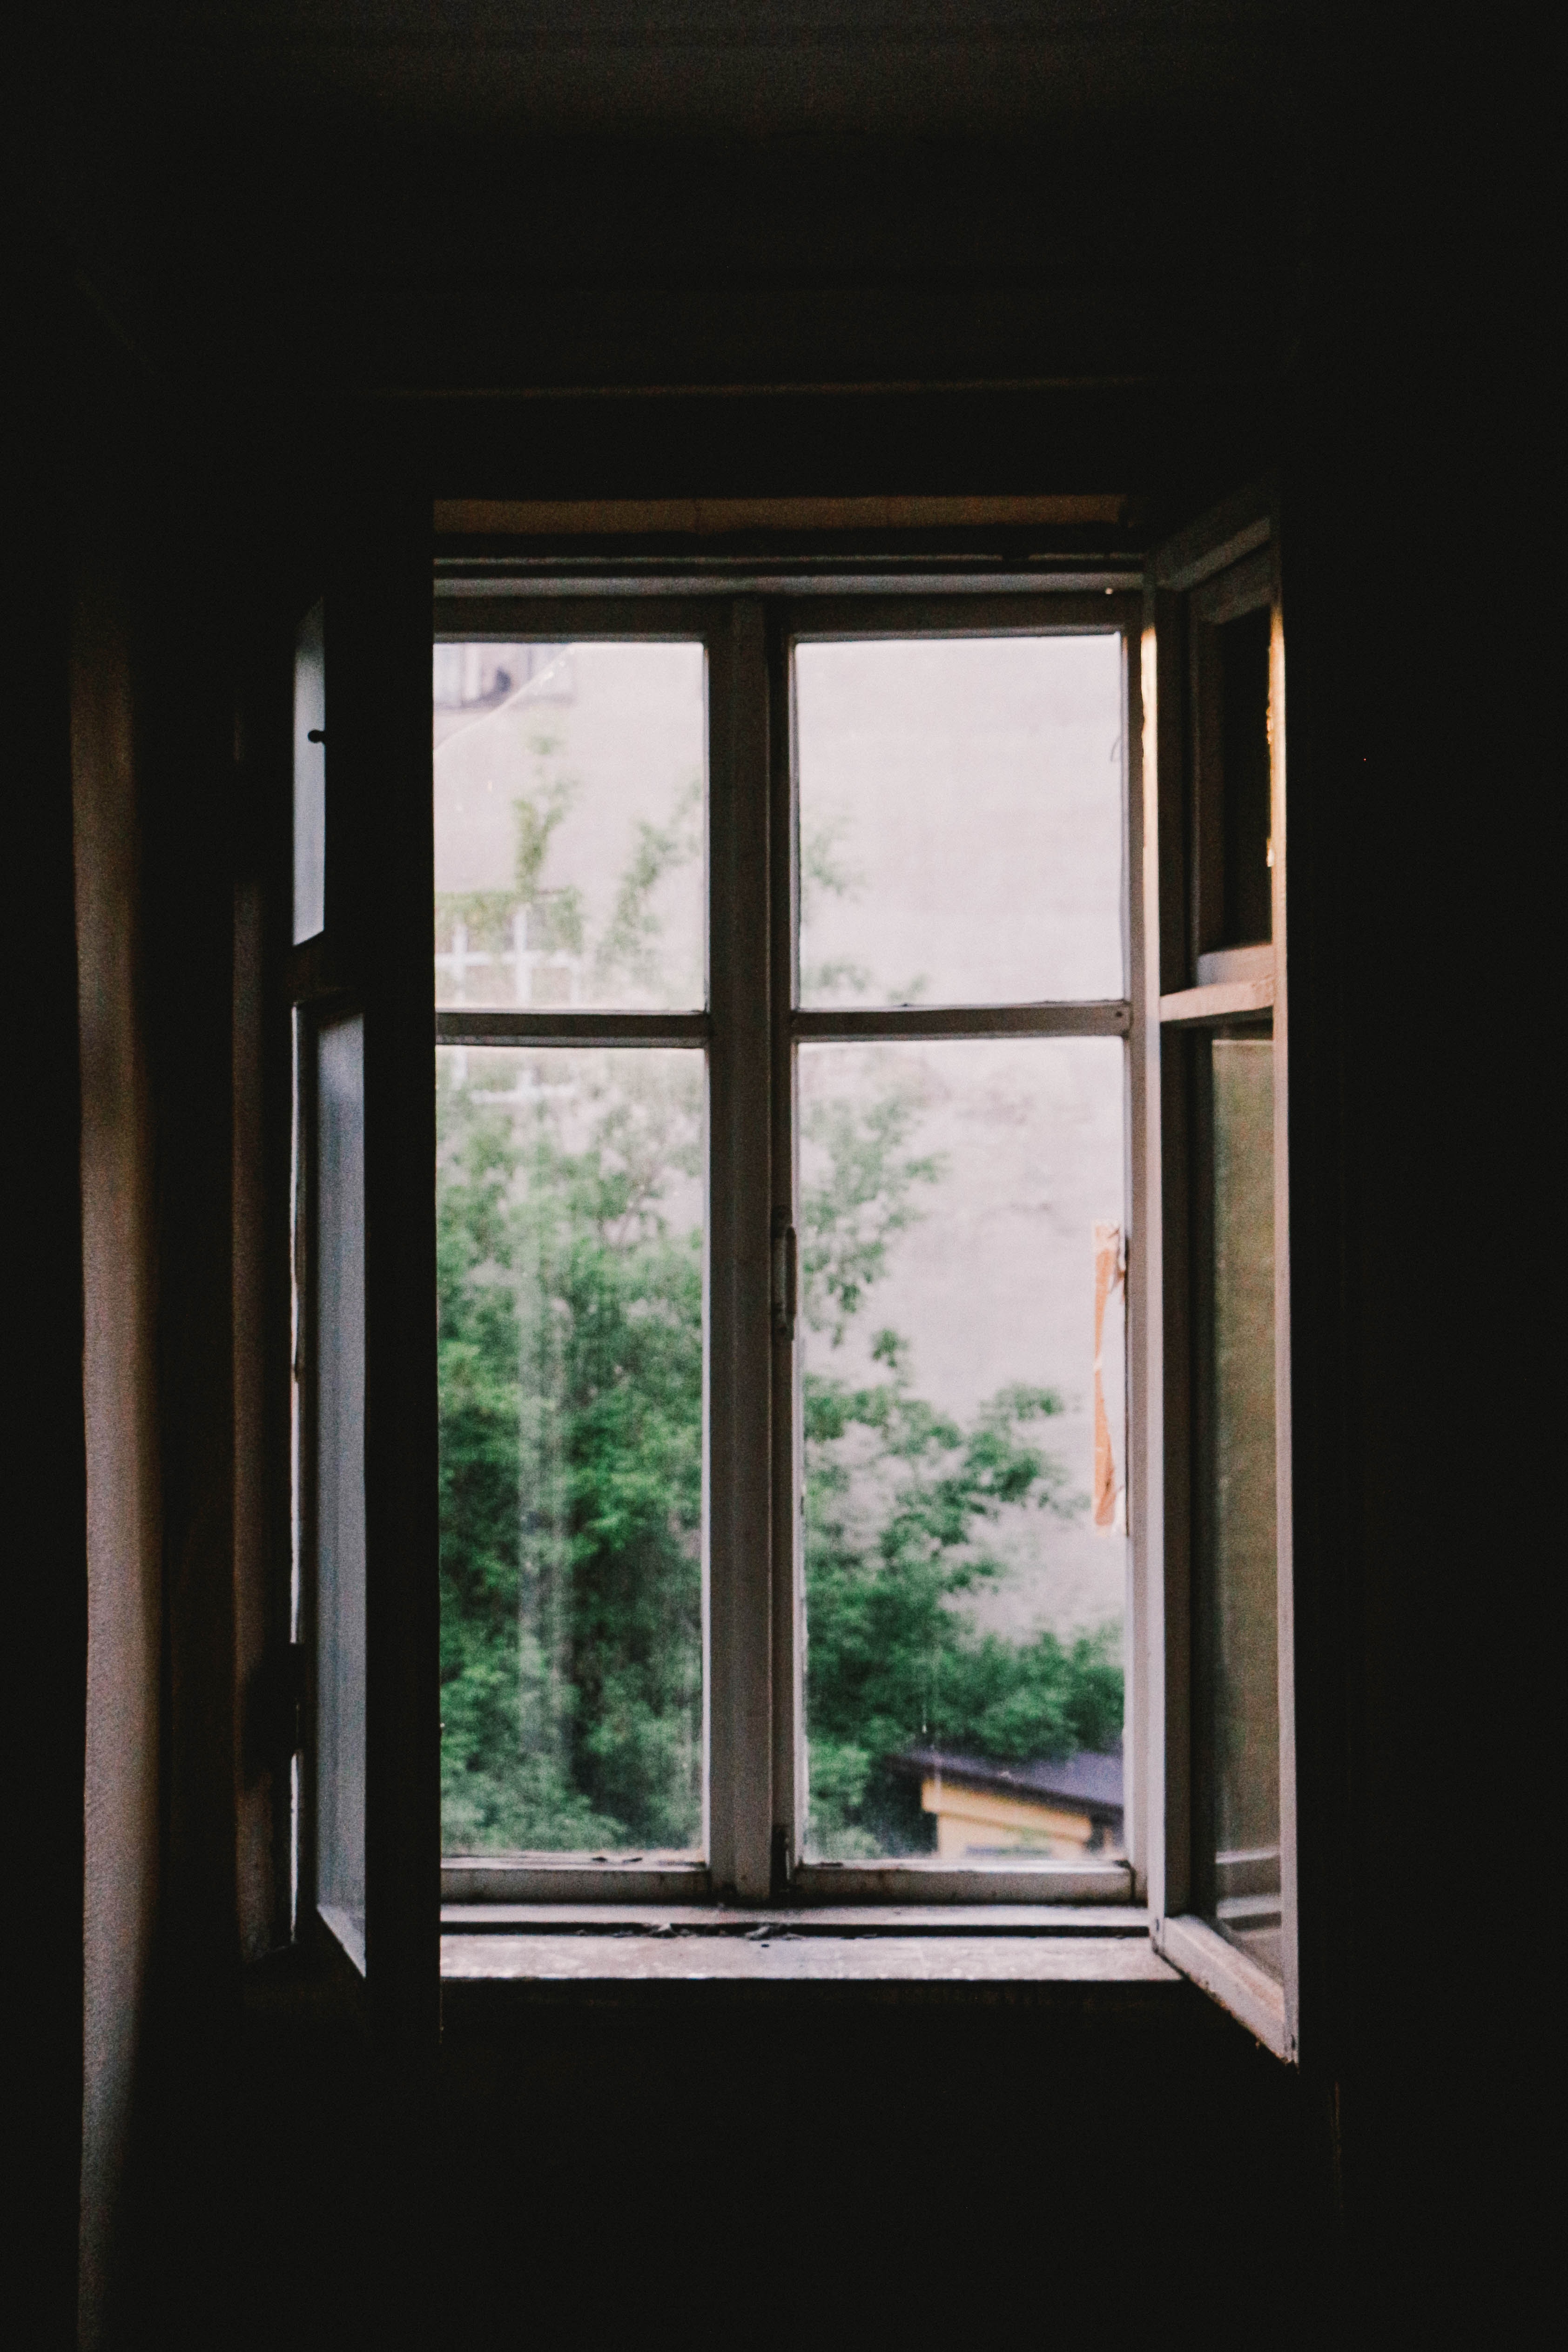
open, wood, house, window, glass, home, dark, lighting, door, interior design, pane, daylighting, window covering, sash window